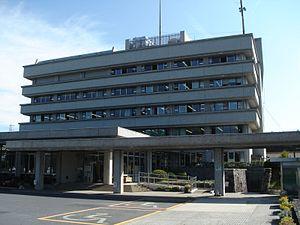
Nakatsugawa est une ville située au sud-est de la préfecture de Gifu.